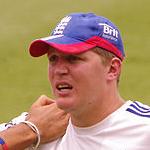
Age: 24